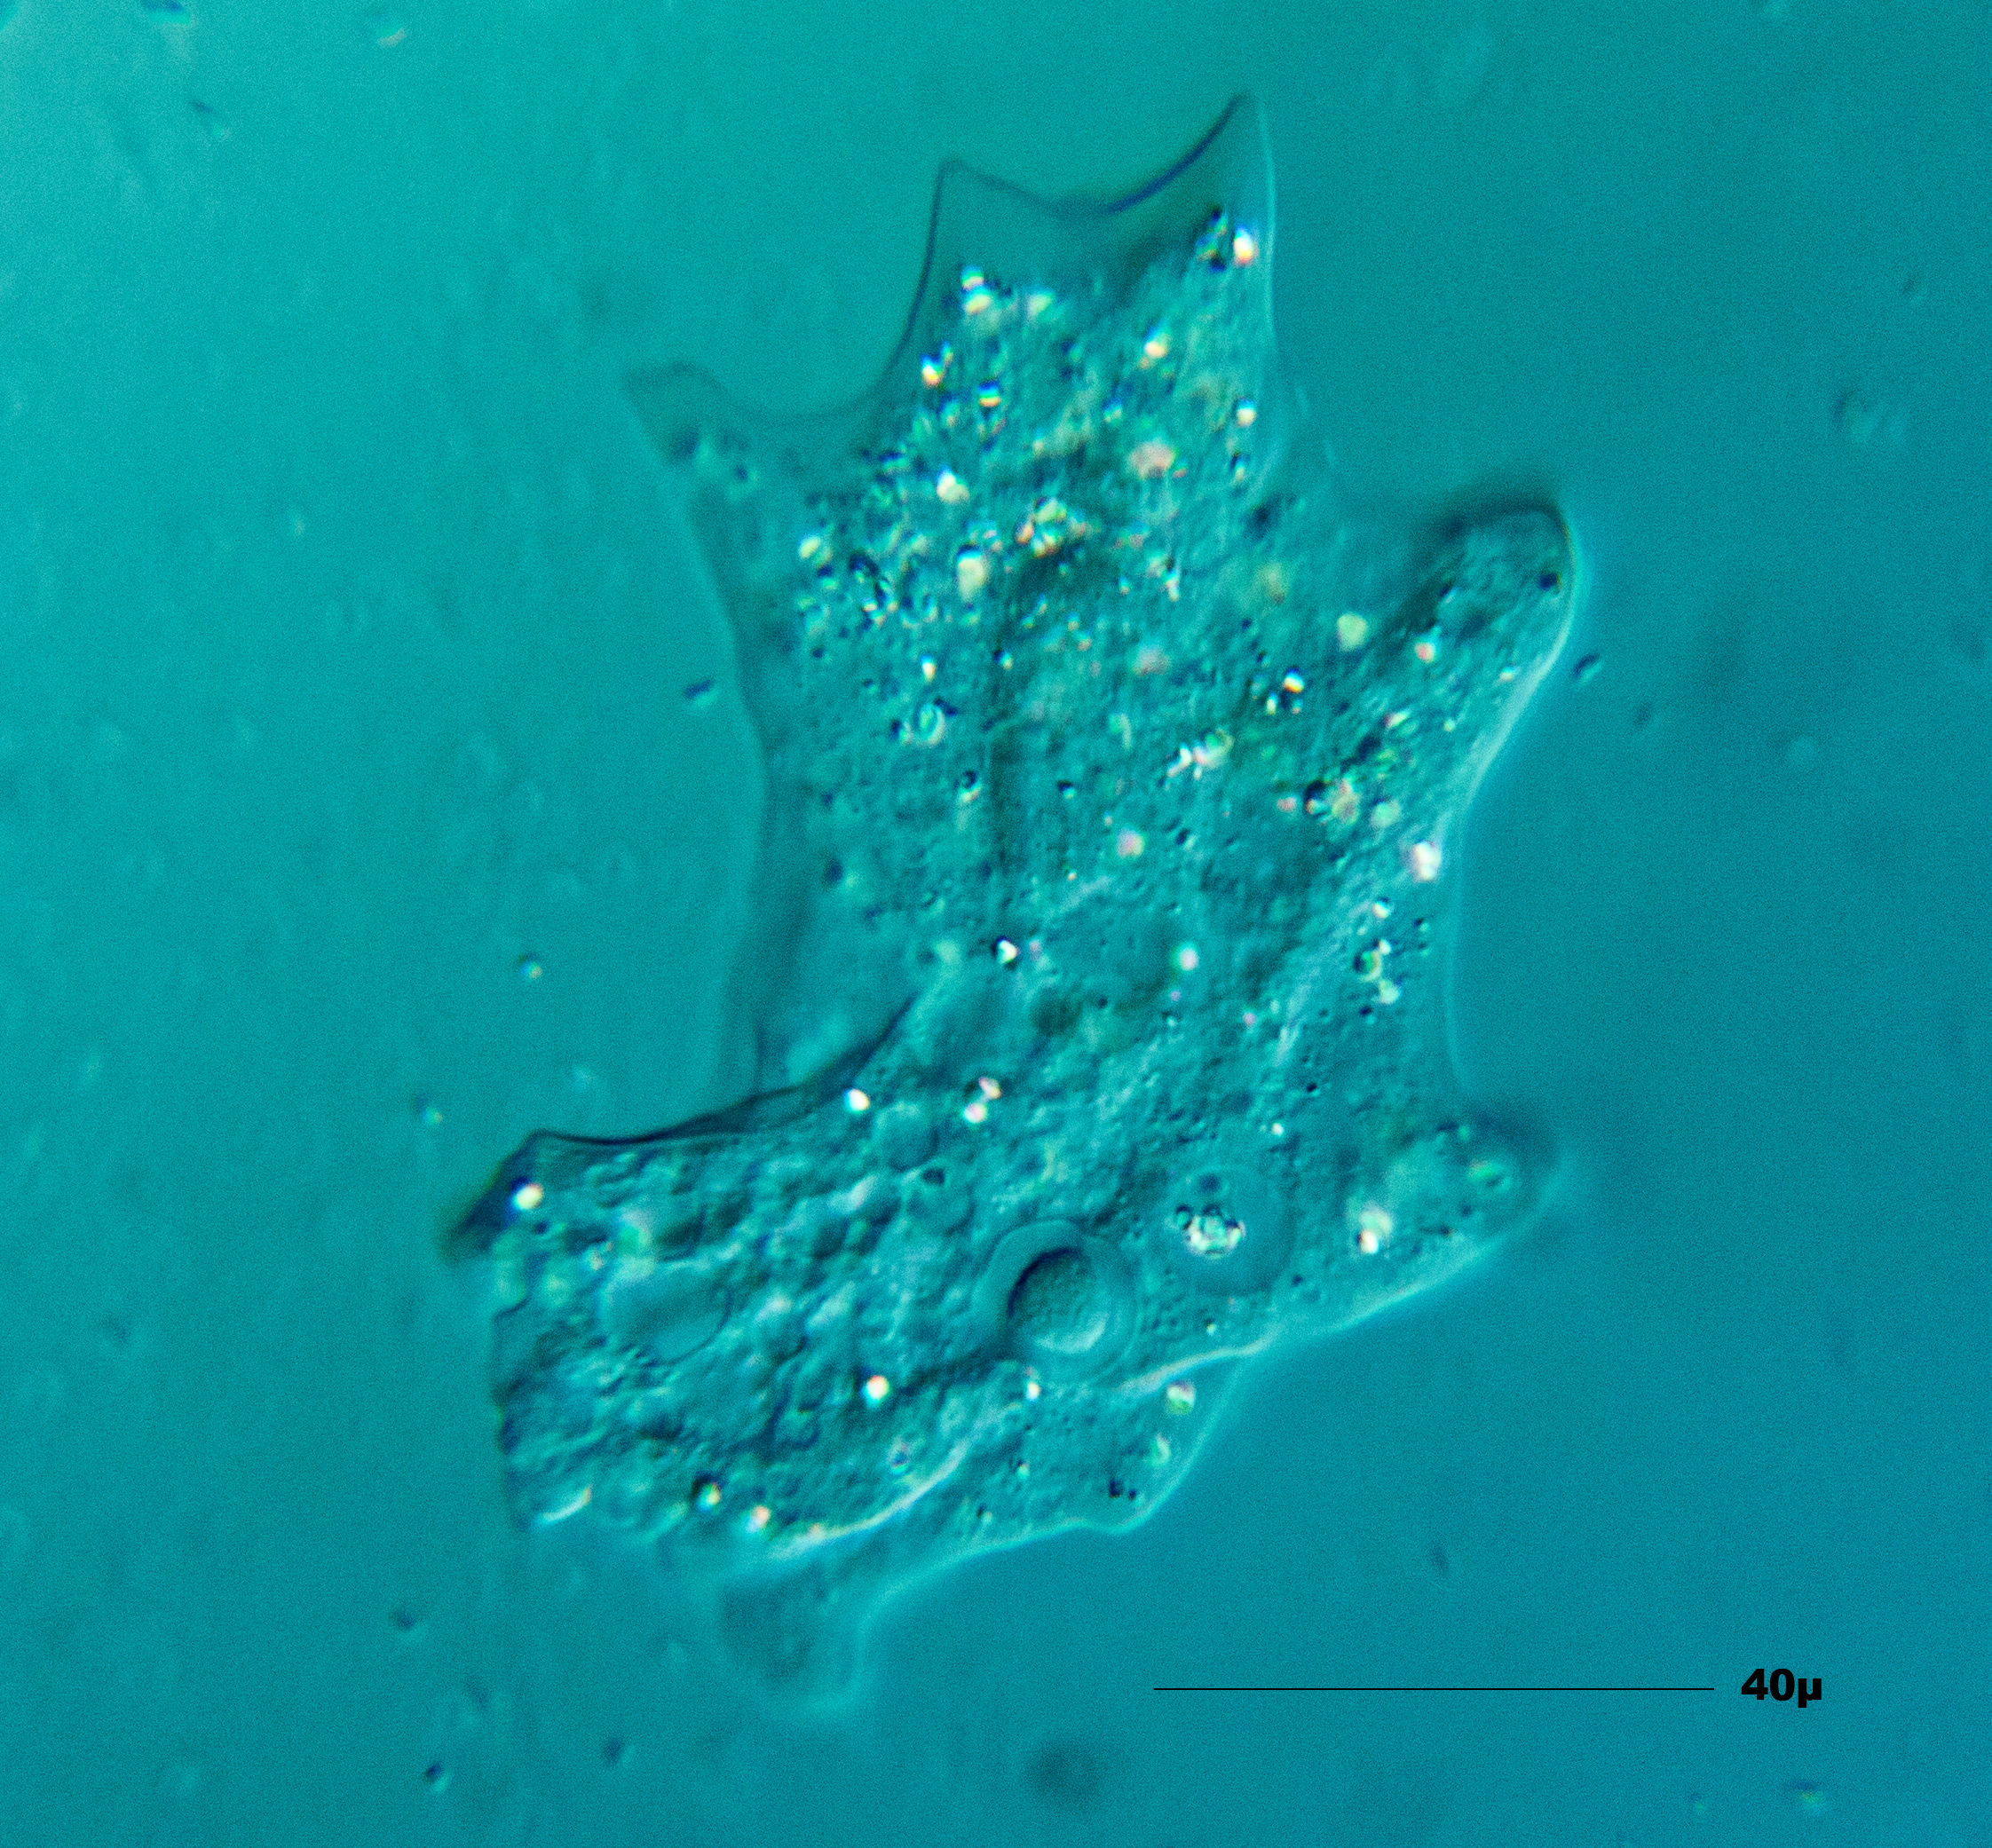
underwater, biology, fish, stingray, reef, protist, protisten, einzeller, protozoa, protozoen, mikroskop, mikrofotografie, mikrofoto, microscop, microphotography, ciliaten, ciliat, wimperntierchen, infusorien, unicelluar, flagellaten, amoeba, am be, am ben, manta ray, marine biology, rays and skates